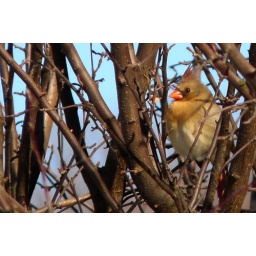
Female Cardinal nestled safely in the branches of a tree near a church in Mahanoy City, PA.